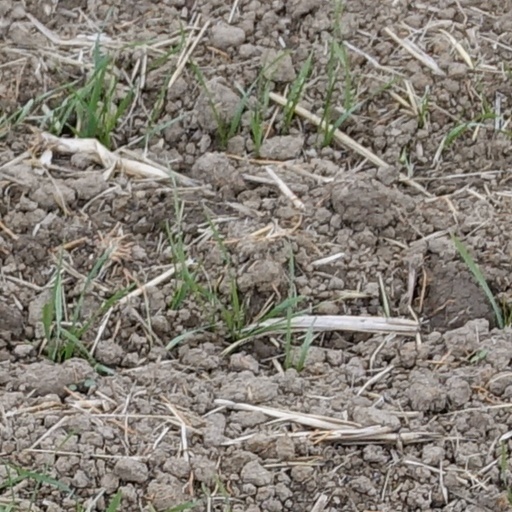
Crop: wheat